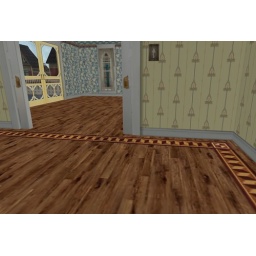
I love the wallpaper and floor detailing in Koshari Mahana's new Victorian house design called &amp;quot;Home Sweet Home.&amp;quot;